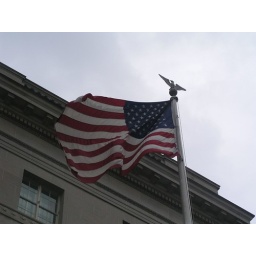
Flag flying over the Department of Justice building